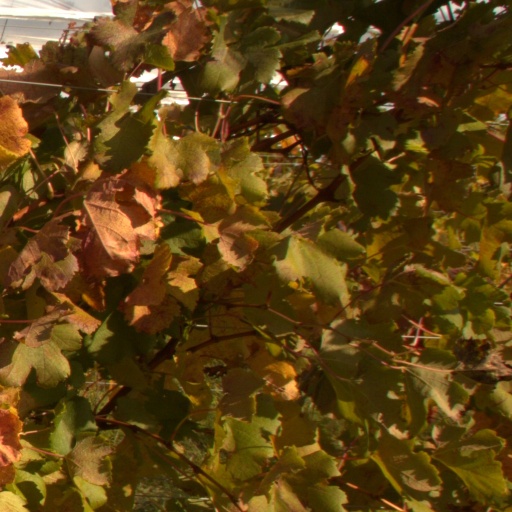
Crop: grape